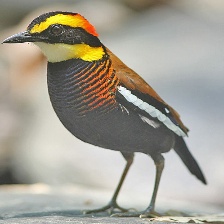
Species: BANDED PITA
Scientific name: HYDRORNIS GUAJANA